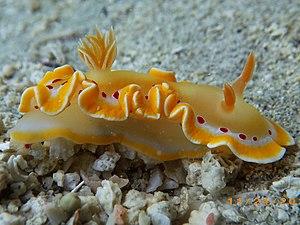
Ardeadoris cruenta est une espèce de mollusques nudibranches de la famille des Chromodorididae et du genre Ardeadoris.